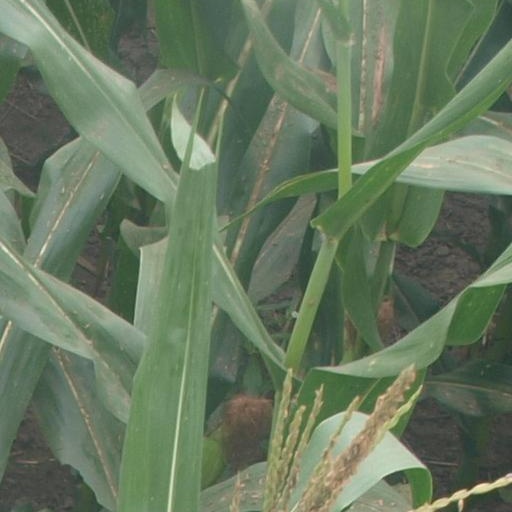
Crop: maize; corn